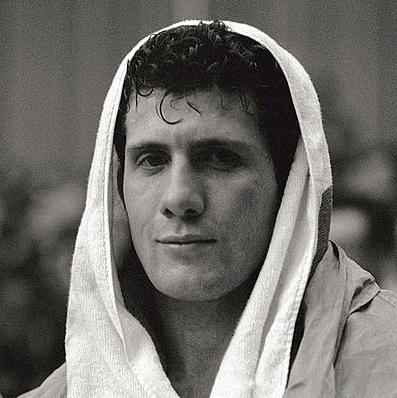
Age: 20